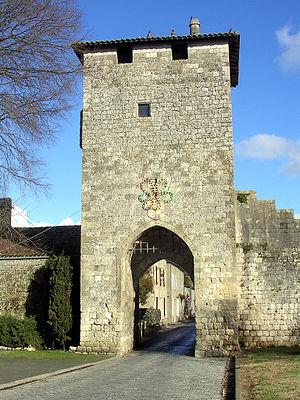
Vianne, porte de la ville bastide (Lot-et-Garonne, France)